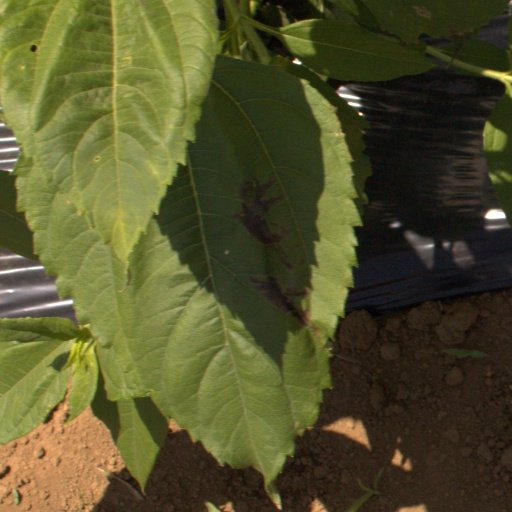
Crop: Jerusalem artichoke